Francis Bloodgood

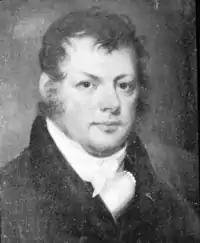
Francis Bloodgood around 1810, attributed to Ezra Ames

Francis Bloodgood (June 12, 1775 - March 5, 1840) was an American lawyer who was mayor of Albany, New York, in 1831 and 1833.